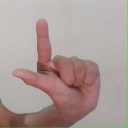
अक्षर: ल